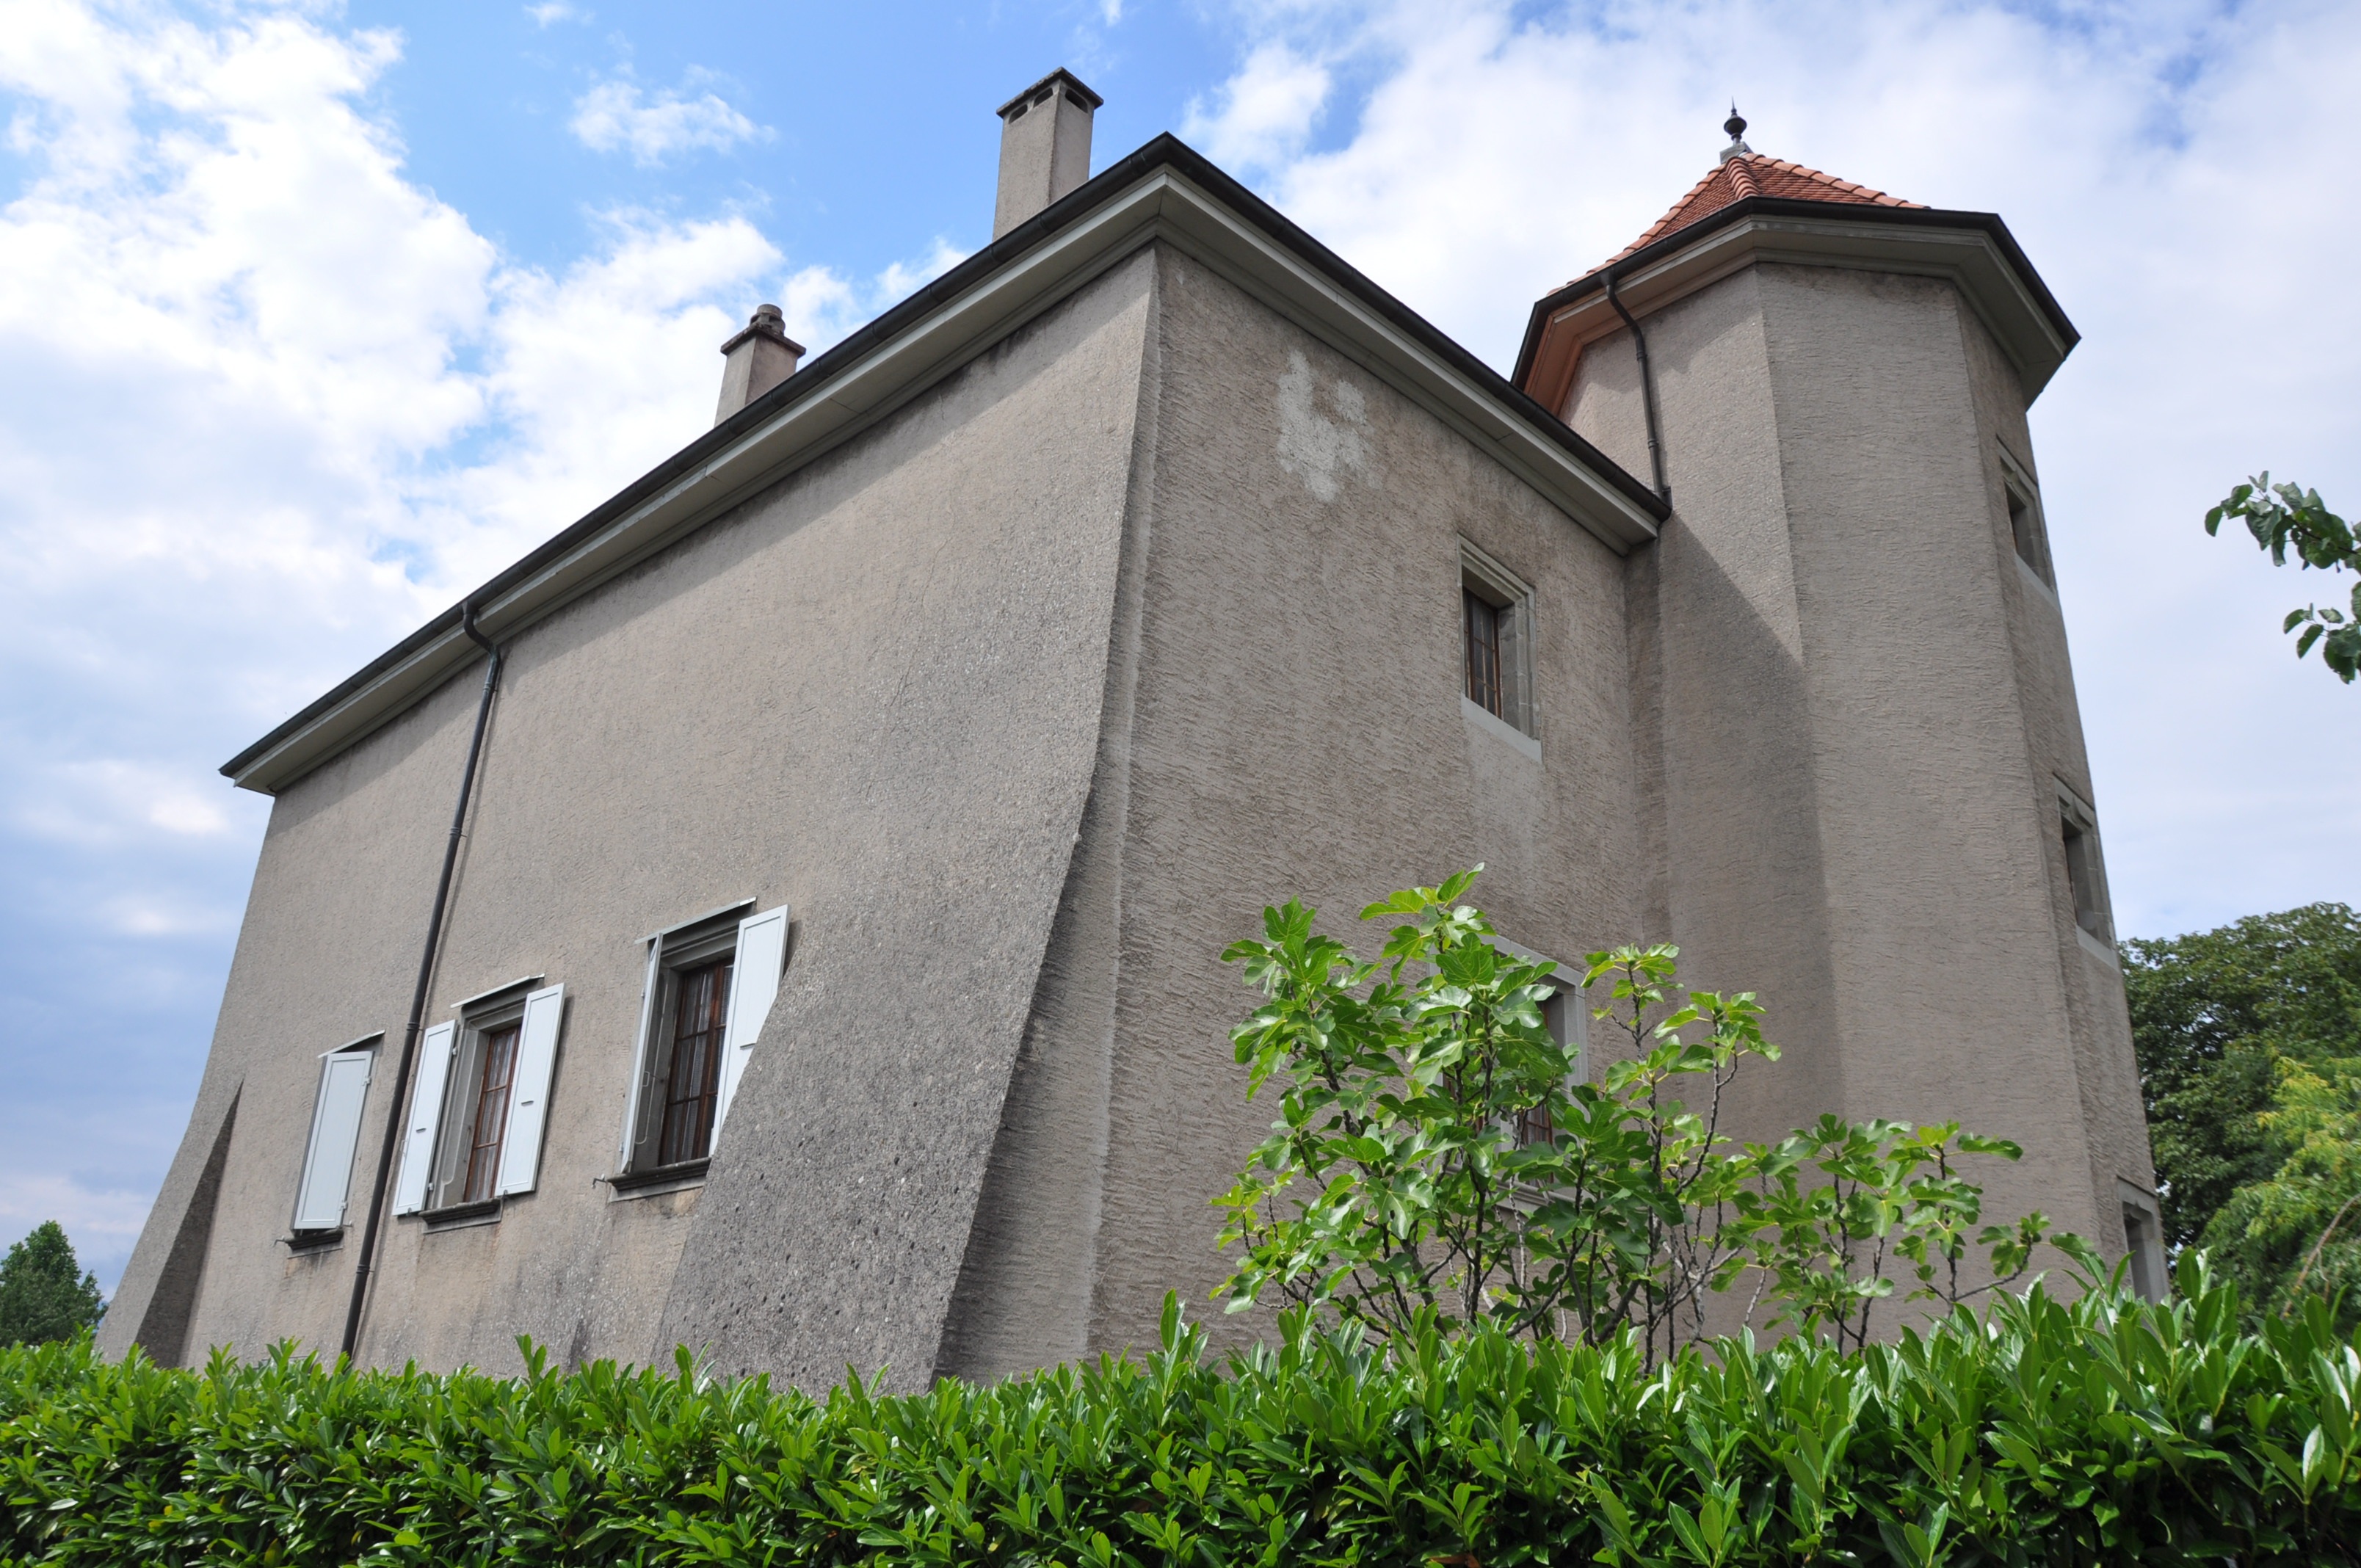
villa, building, chateau, old, village, tower, castle, italy, facade, church, chapel, place of worship, old house, secluded, beautiful, estate, rural area